Surtees Bridge

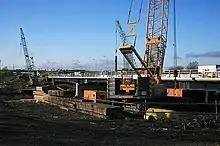
Work nears completion

The mobile crane used for the main lifts was Sarens UK's 1200 tonne Gottwald AK680 working between both sides of the river supported on four piled outrigger pads each on a group of nine 'H' piles driven down 30 m to bedrock.